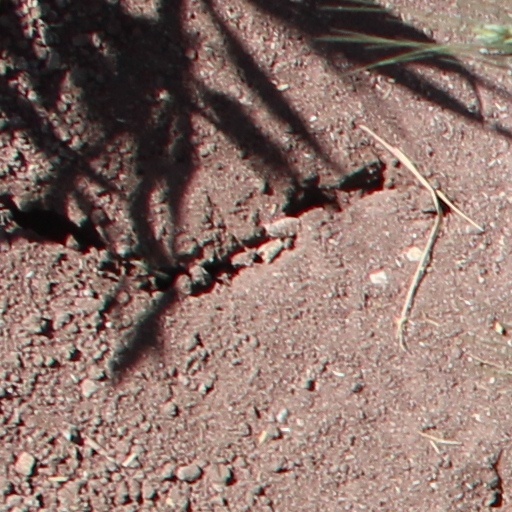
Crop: wheat